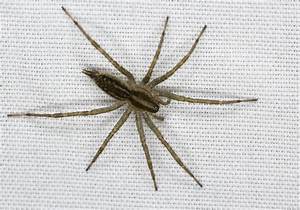
Label: spider